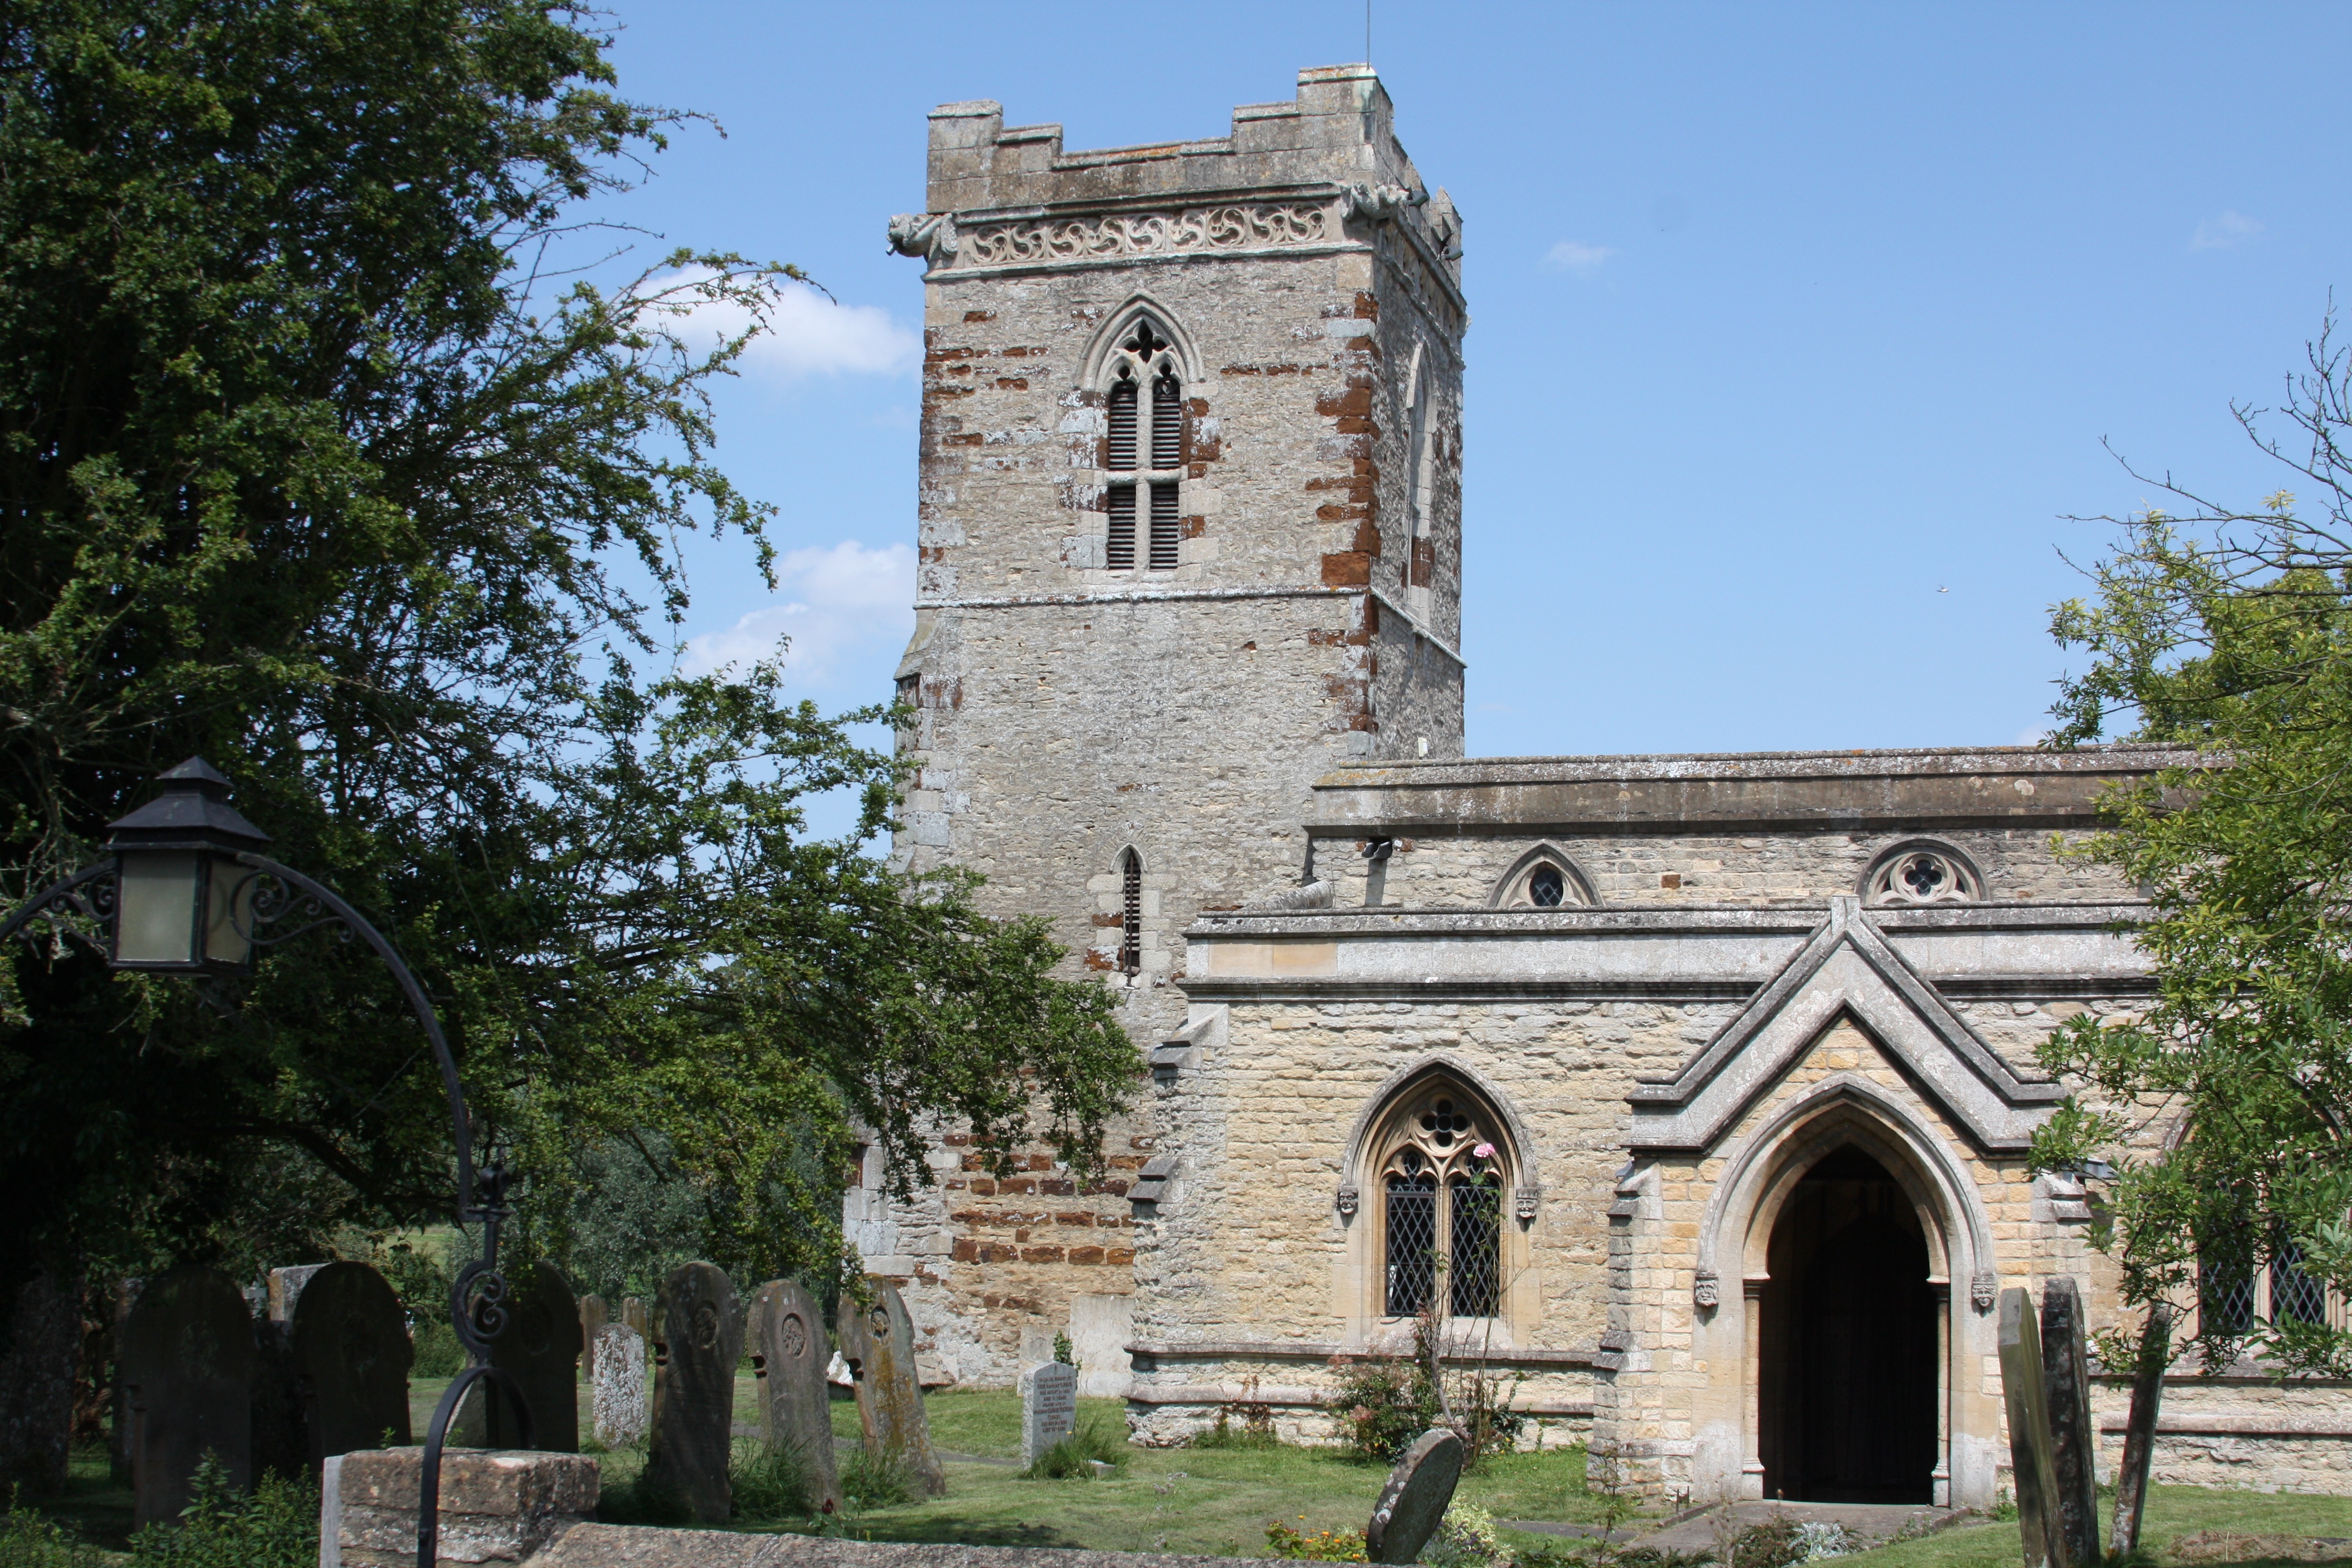
architecture, building, old, stone, village, rural, religion, church, chapel, christian, place of worship, england, religious, monastery, christianity, northamptonshire, village church, historic site, cranford, cranford st johns, st johns church, spanish missions in california